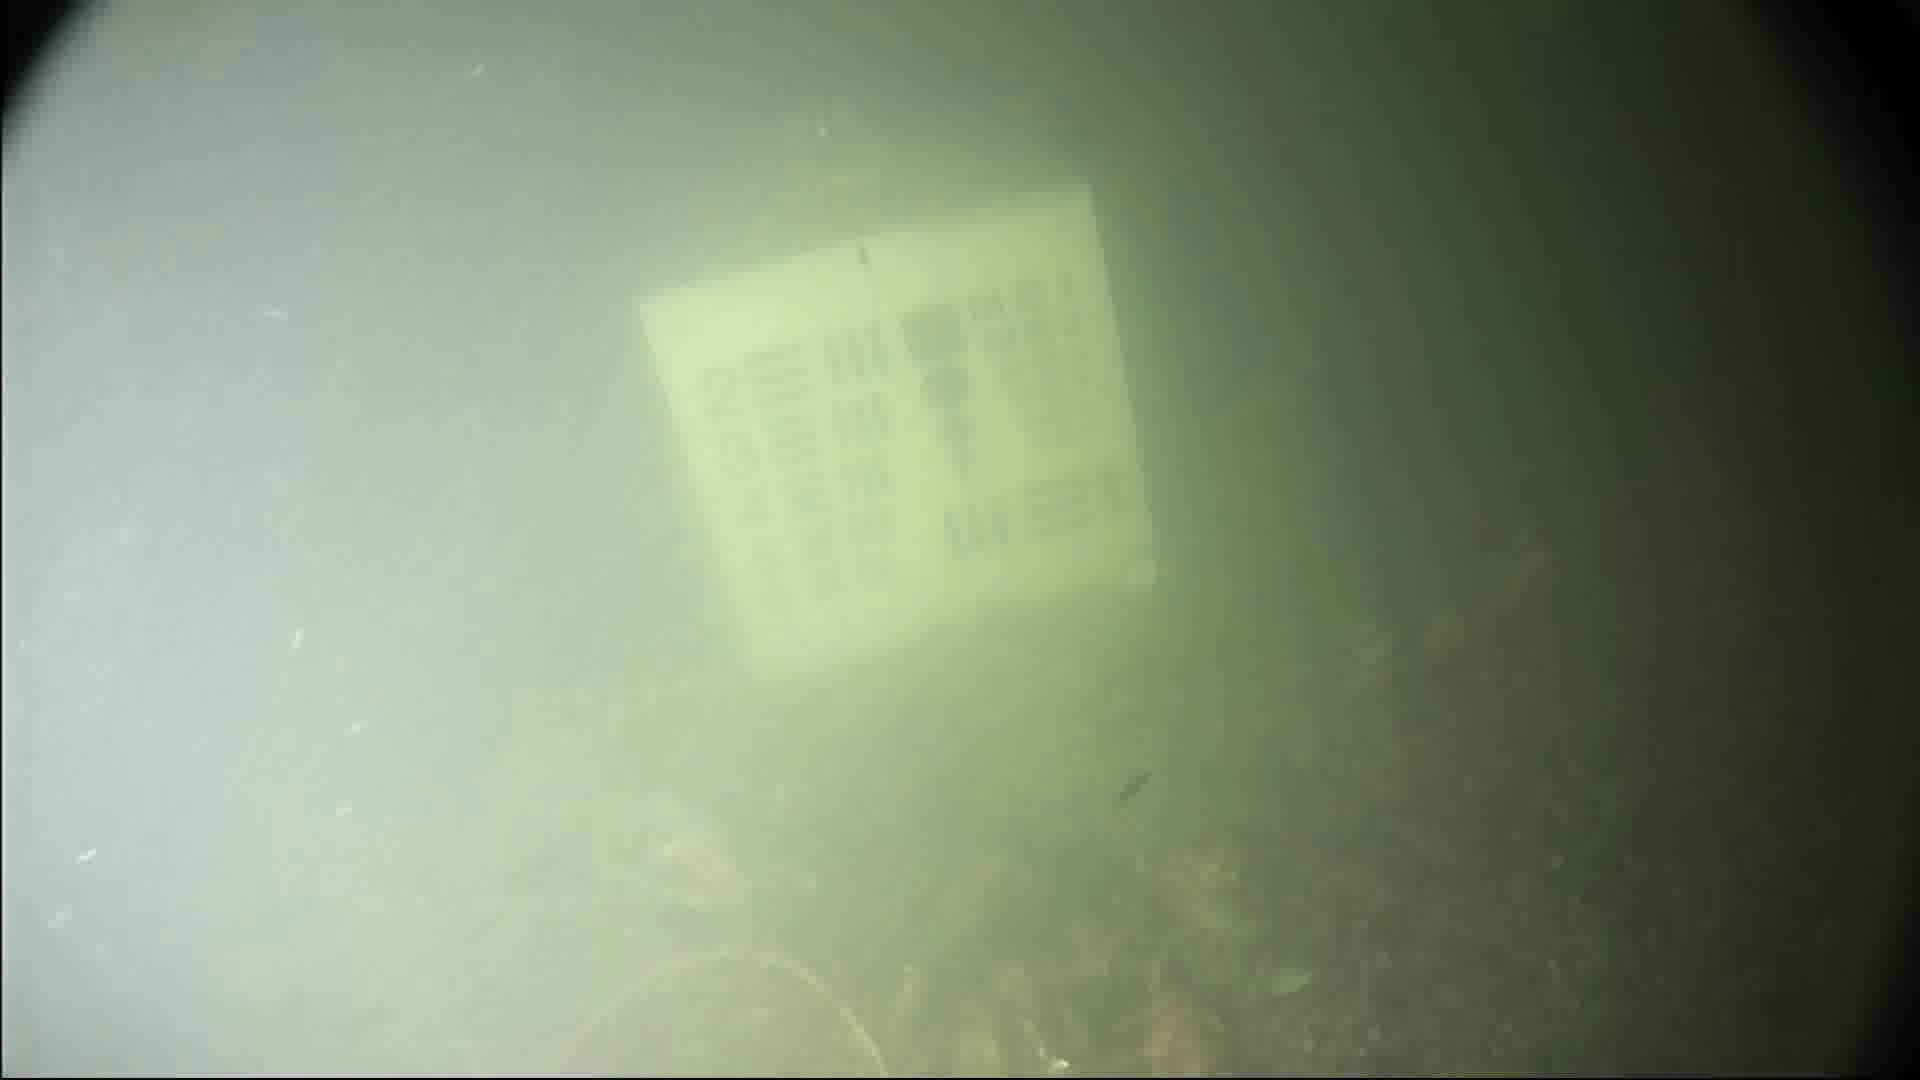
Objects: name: crab